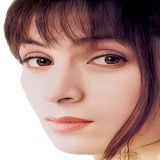
ca sĩ Phi Nhung